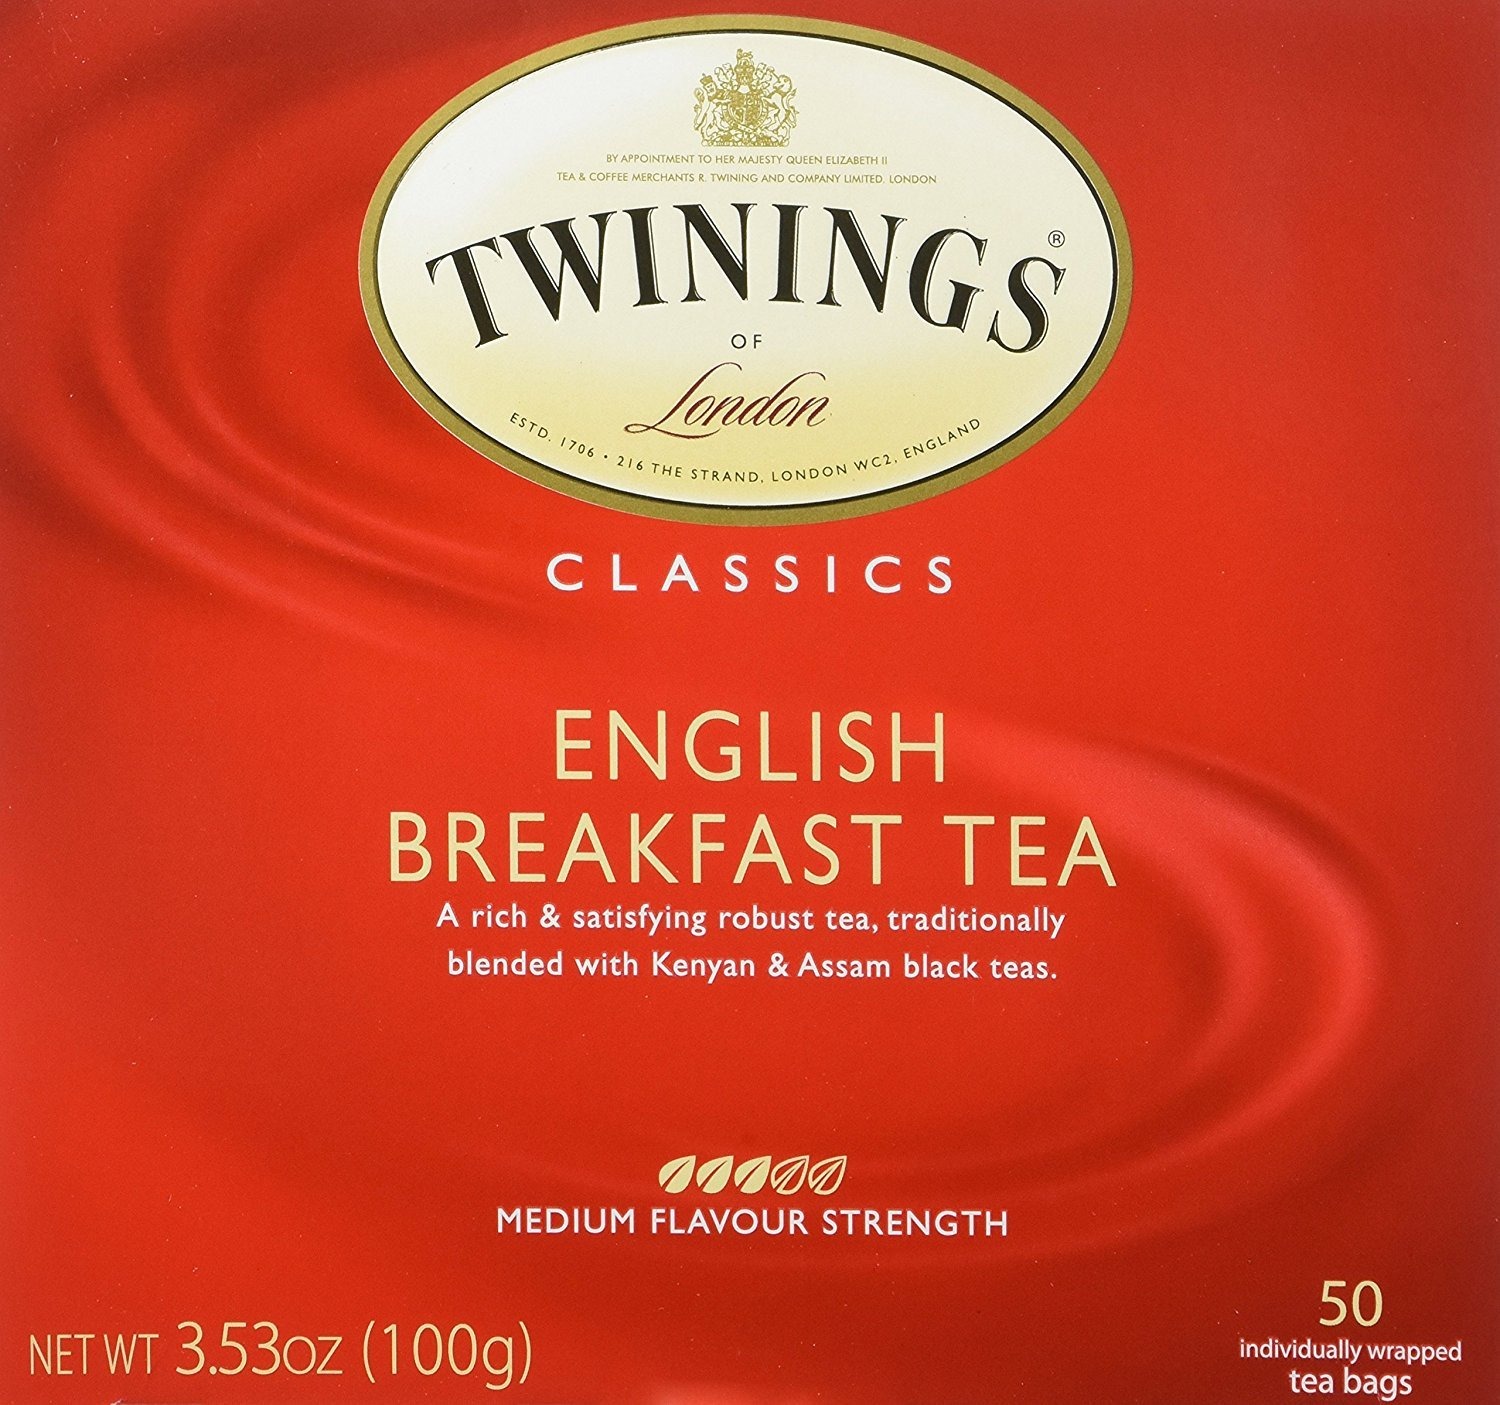
Item Name: Twinings English Breakfast Tea, Tea Bags, 50 ct
Bullet Point: Robust, black tea Expertly blended to create a perfect cup every time Great for no-hassle brewing of one cup or a whole pot
Value: 50.0
Unit: Count

Price: 8.595